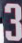
Number: 3